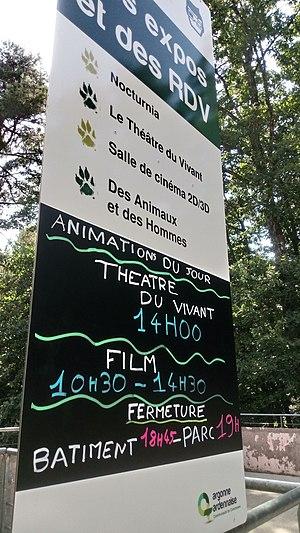
Panneau d'indication des rdv avec les soigneurs animaliers
Le Parc Argonne Découverte est un parc animalier et de loisirs installé dans la forêt d'Argonne, sur la commune de Olizy-Primat, dans les Ardennes en France.